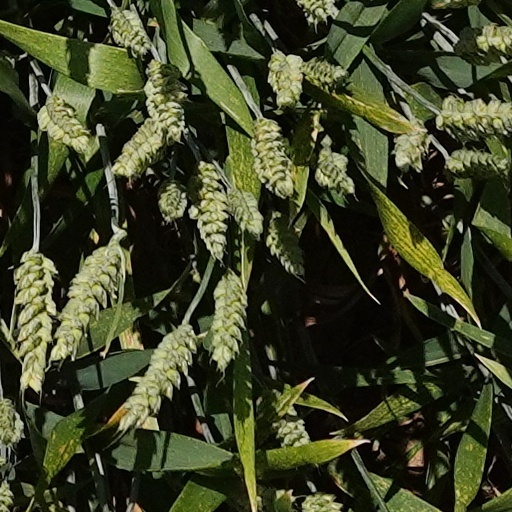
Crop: wheat